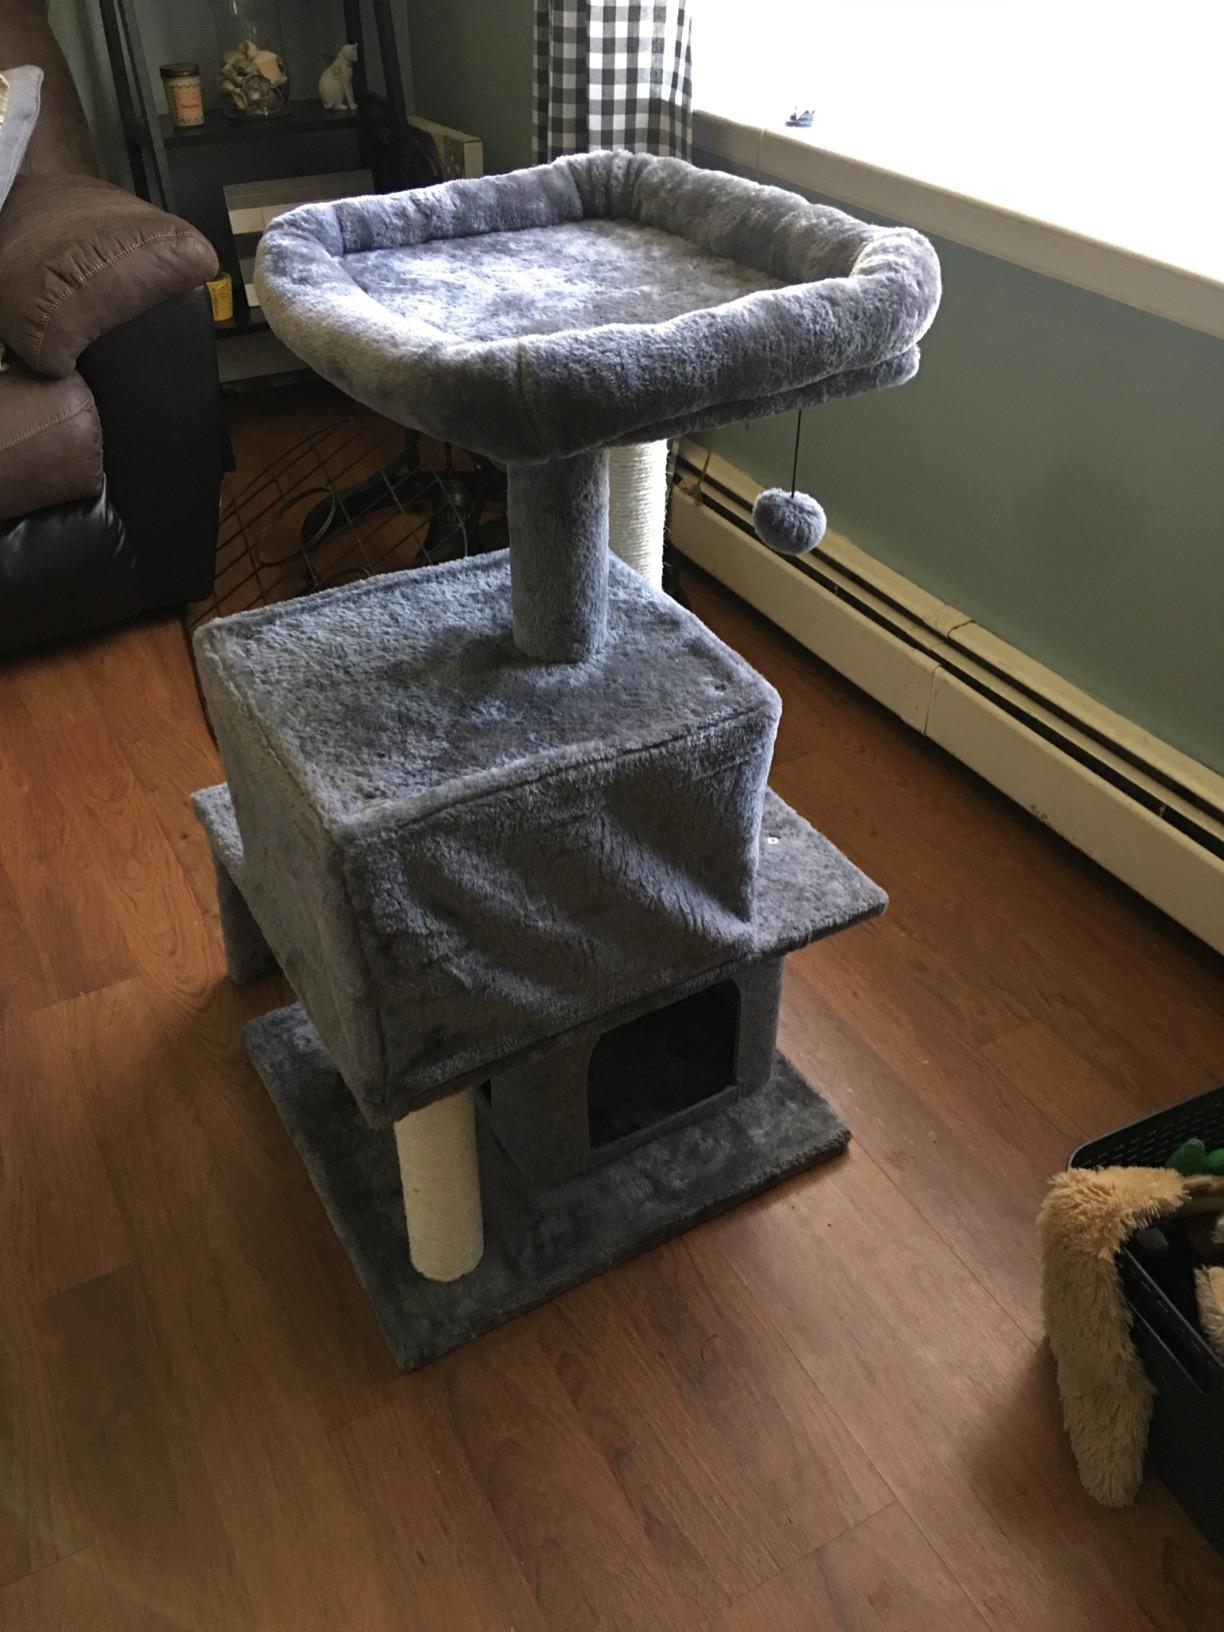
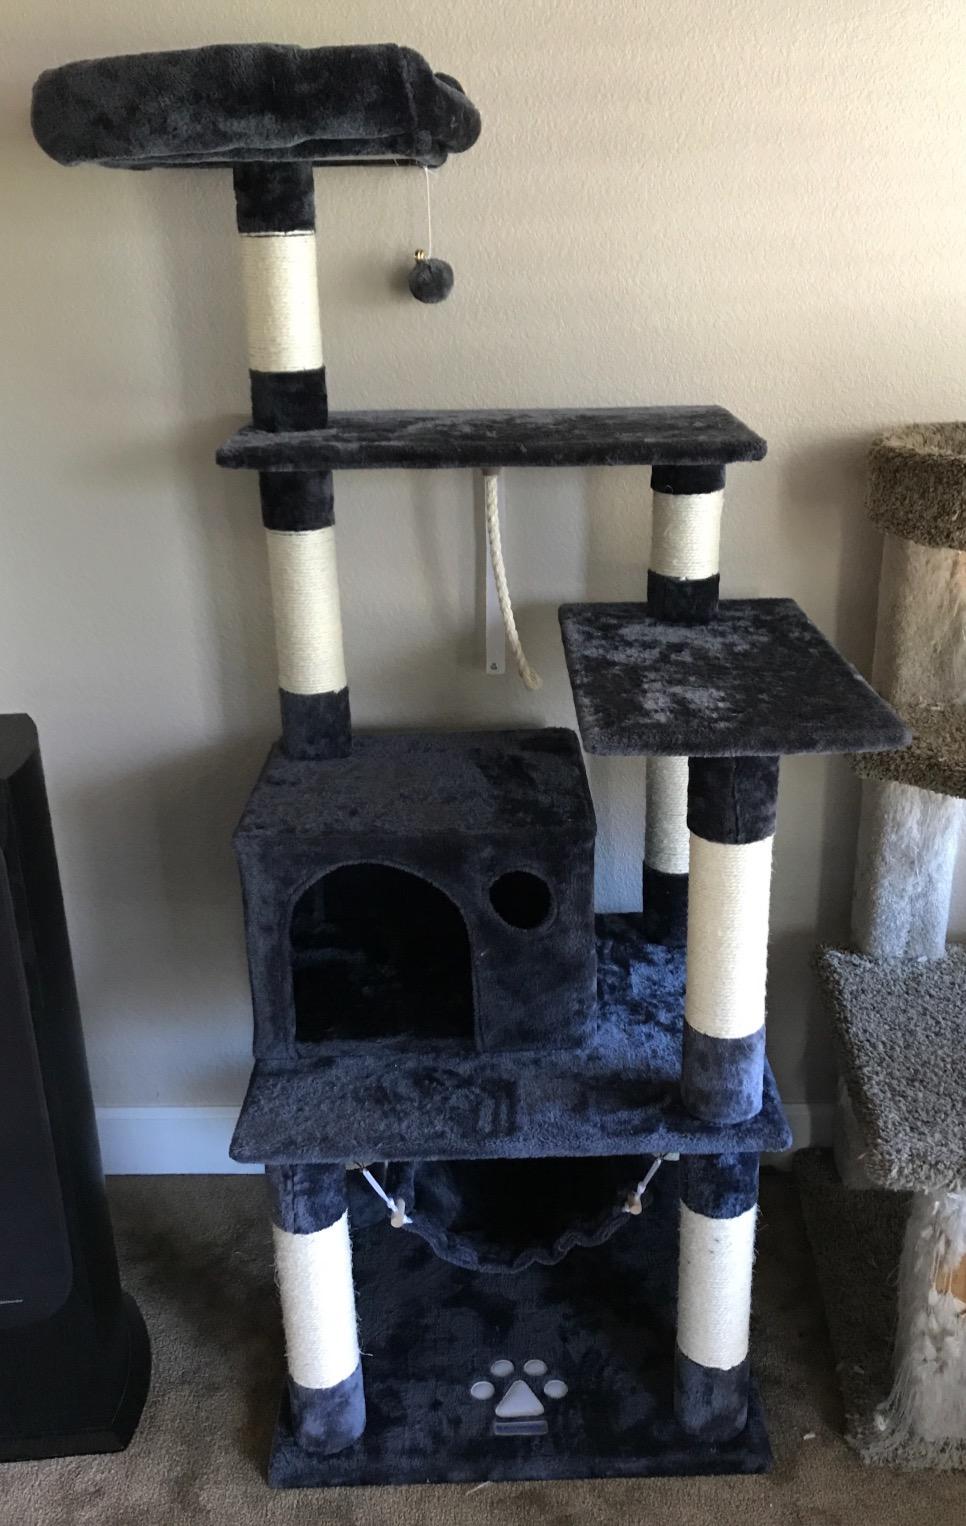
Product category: items_cat tree
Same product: no